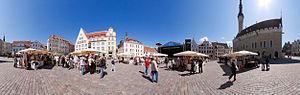
La Place de l'hôtel de ville est la place de l'hôtel de ville de Tallinn en Estonie.